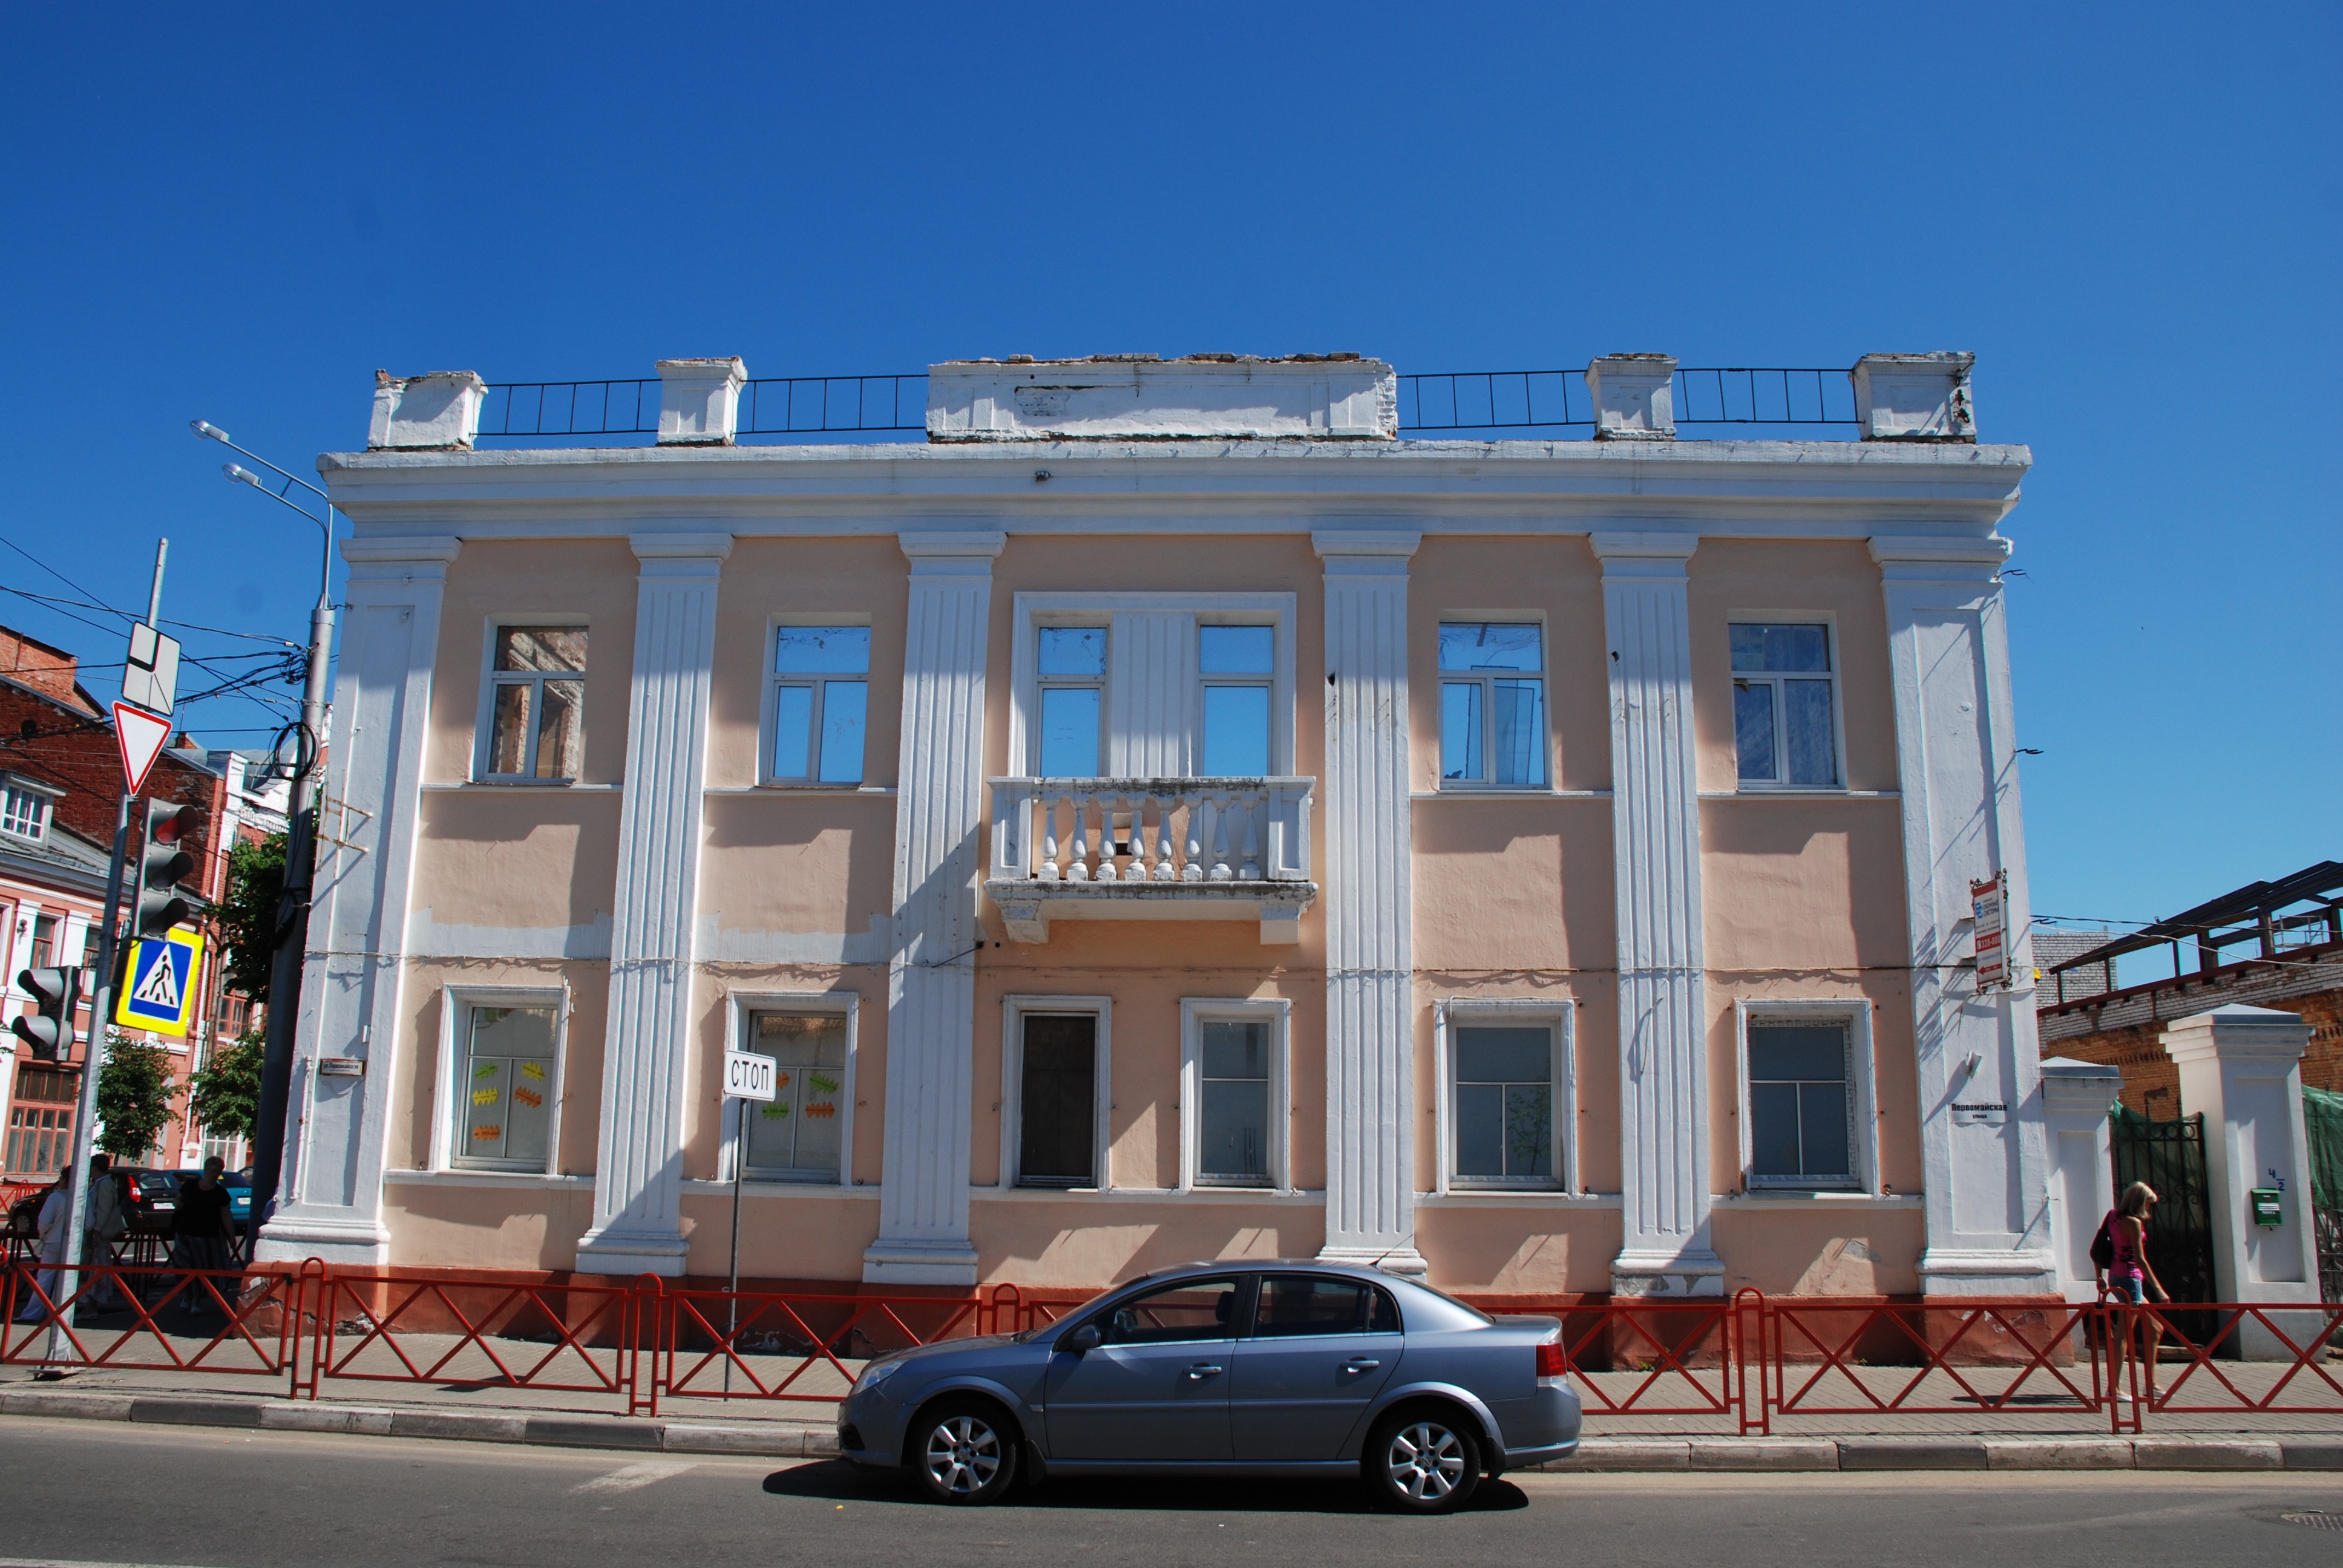
architecture, town, city, cityscape, downtown, vacation, plaza, landmark, facade, nikon, town square, russia, d80, cityscapes, 18135mmf3556g, nikond80, yaroslavl, neighbourhood, urban area, human settlement